Artas, Bethlehem

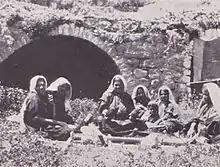
Sitt Hamdiya and Sitt Latifa of Artas demonstrating the use of a ground loom to weave a hammock cradle for Grace Crowfoot, c. 1944

According to German explorer and orientalist Gustaf Dalman, in the early 20th-century, Artas supplied the Jerusalem marketplace with peaches, apricots and green pears.